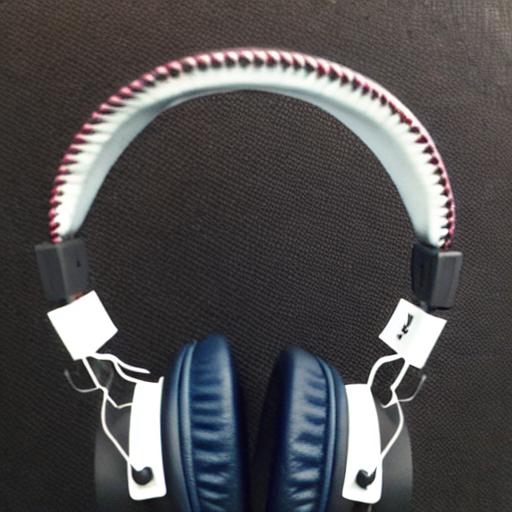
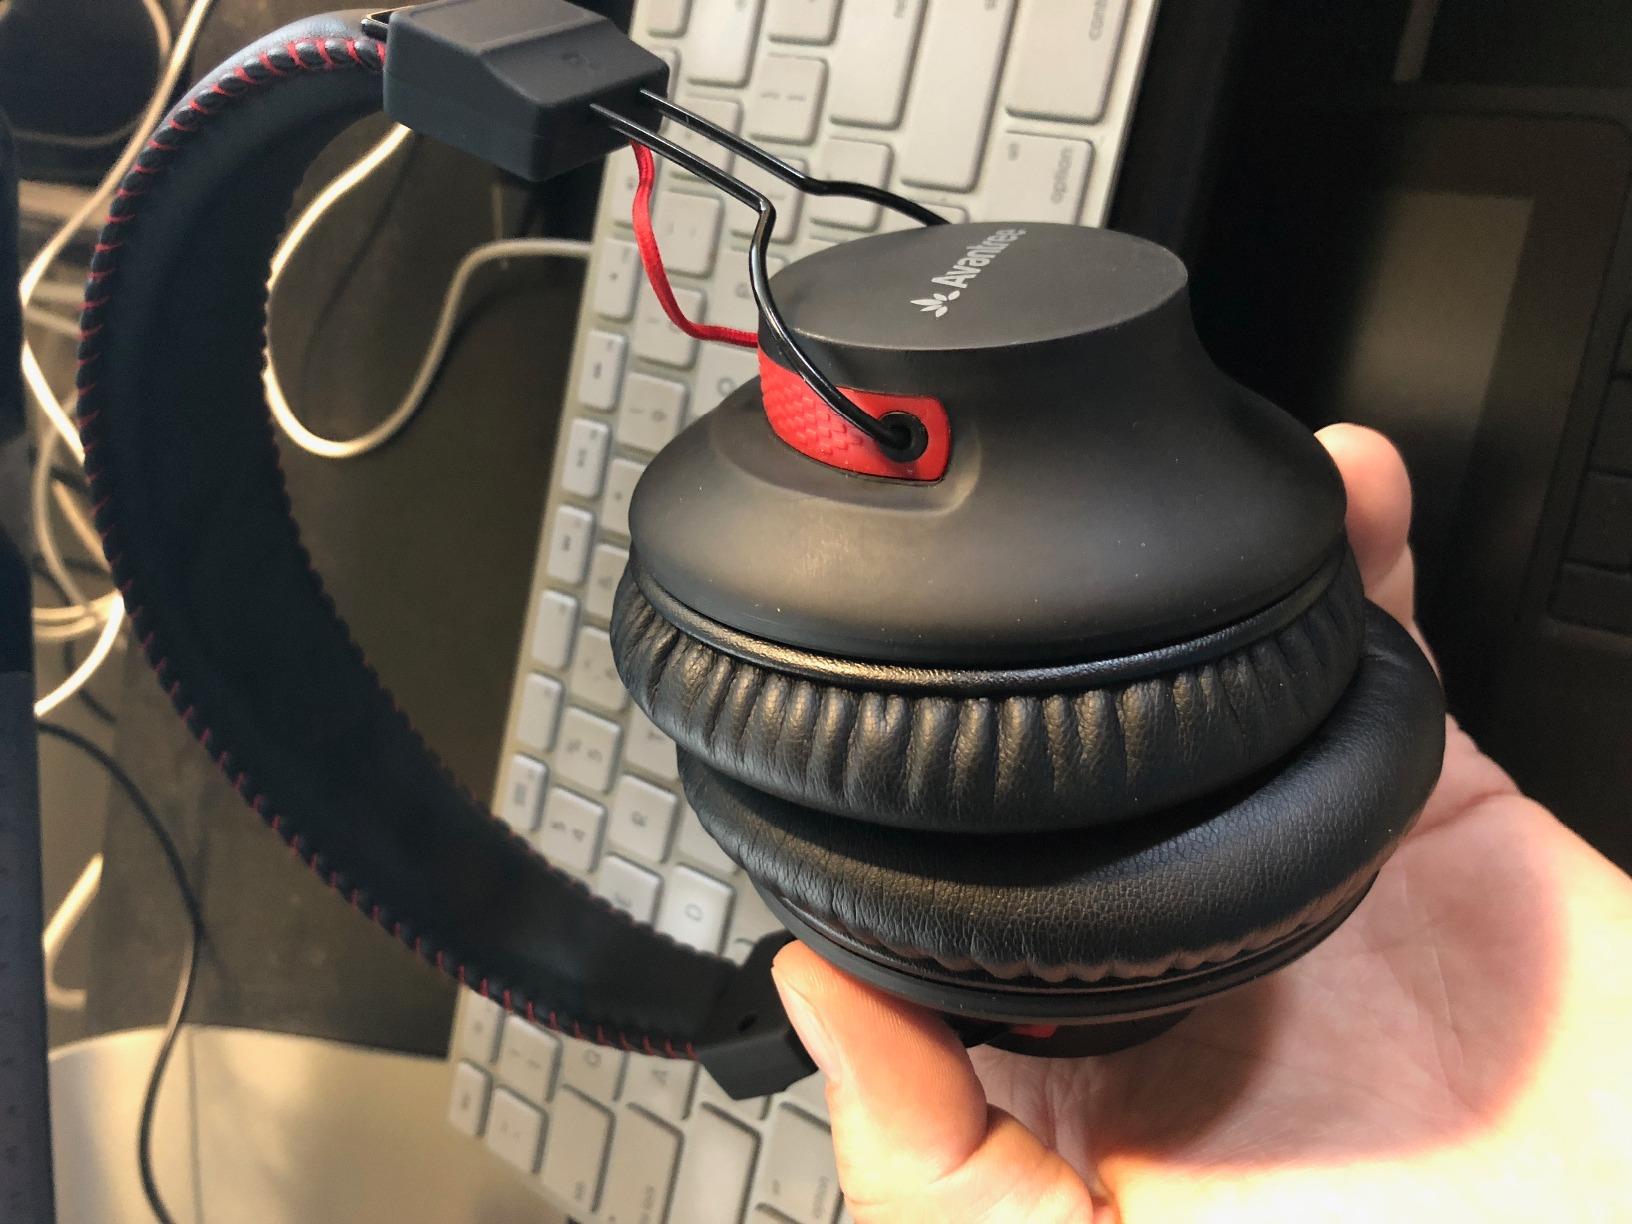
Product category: headphones
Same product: no